1974–75 Serie B

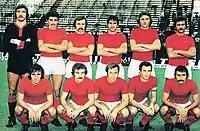
1974–75 Perugia squad

The Serie B 1974–75 was the forty-third tournament of this competition played in Italy since its creation.